Cumbi

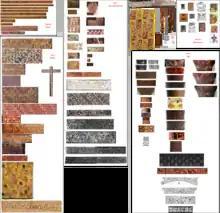
Tocapu. Textiles worn by the Inca elite consisting of geometric figures enclosed by rectangles or squares.

Cumbi (Qunpi, Qompi, Kumpi) was a fine luxurious fabric of the Inca Empire. Elites used to offer cumbi to the rulers, and it was a reserved cloth for Royalty. Common people were not allowed to use Cumbi. Cumbi was a phenomenal textile art of Andean textiles.